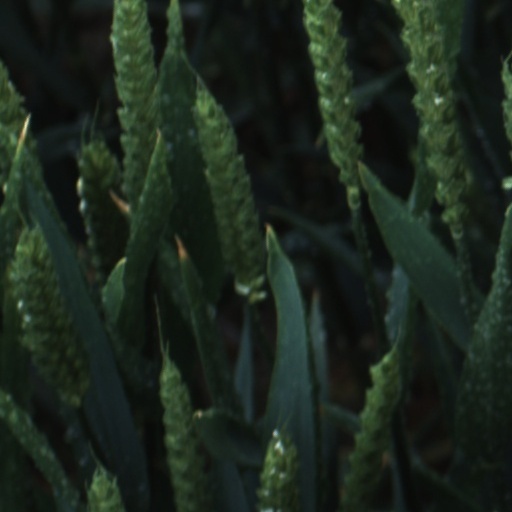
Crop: wheat